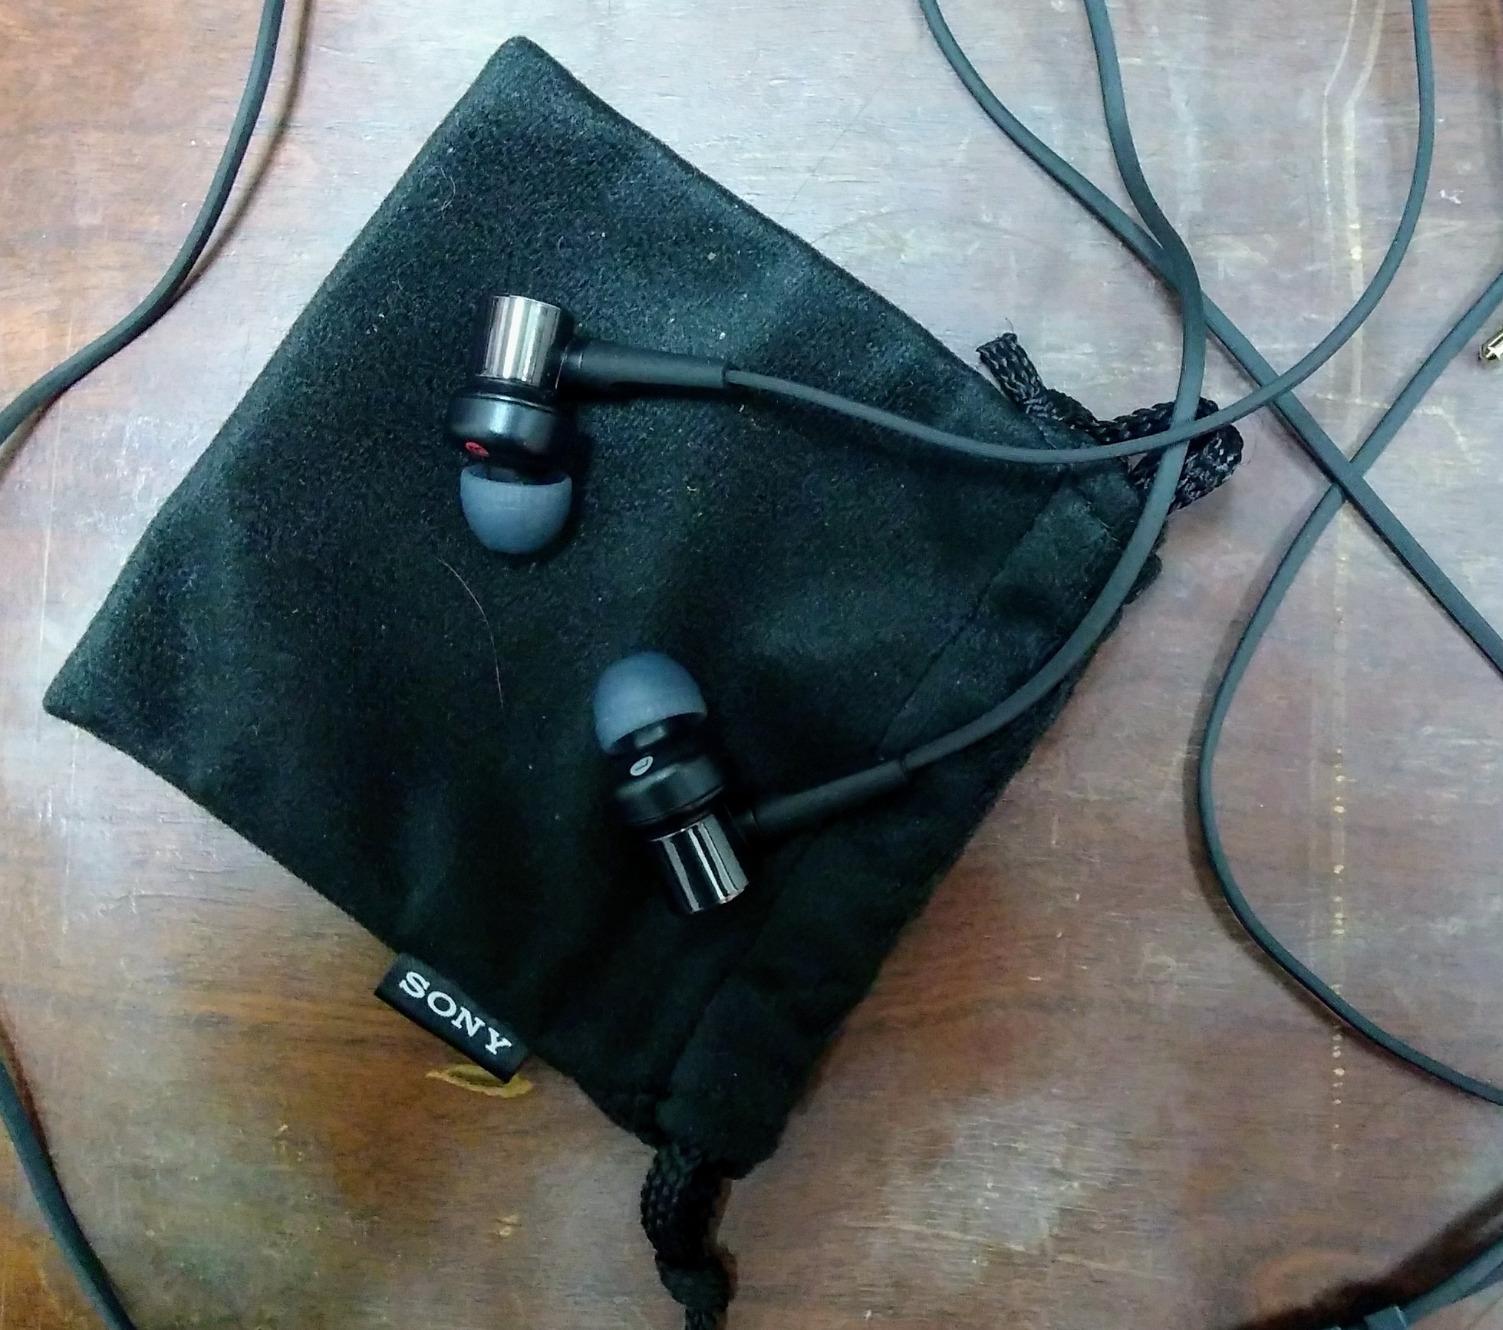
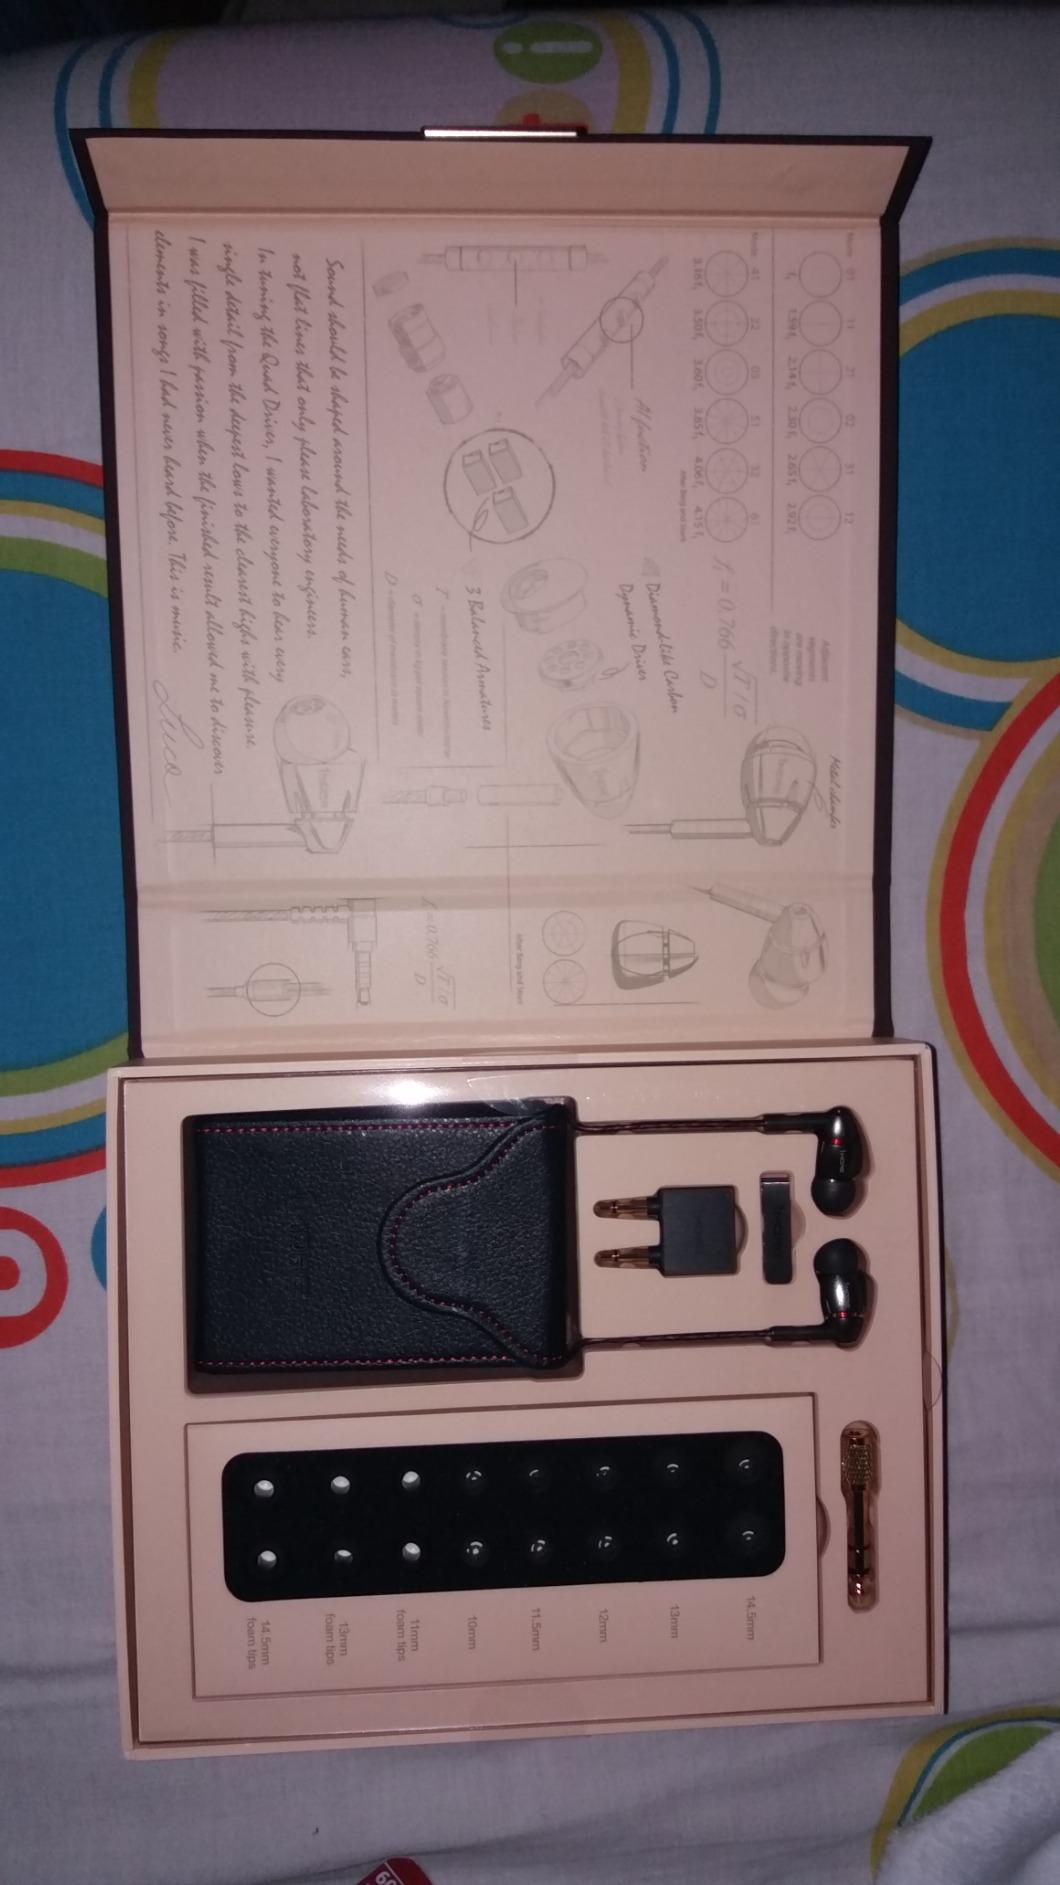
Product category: headphones
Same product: no